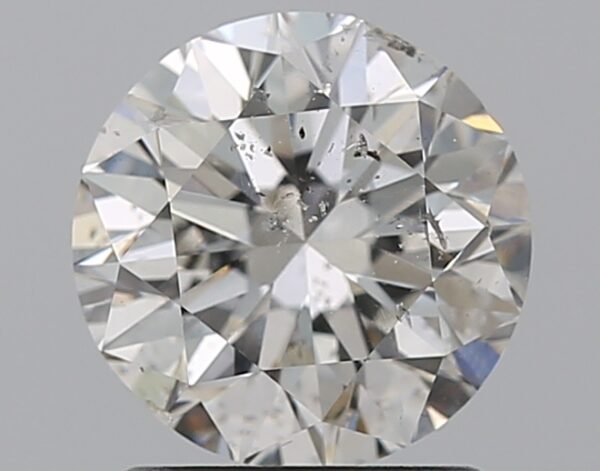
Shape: round
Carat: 1.5
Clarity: SI2
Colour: F
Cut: VG
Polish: EX
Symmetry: VG
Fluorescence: M
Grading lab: GIA
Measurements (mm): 7.09 x 7.18 x 4.6